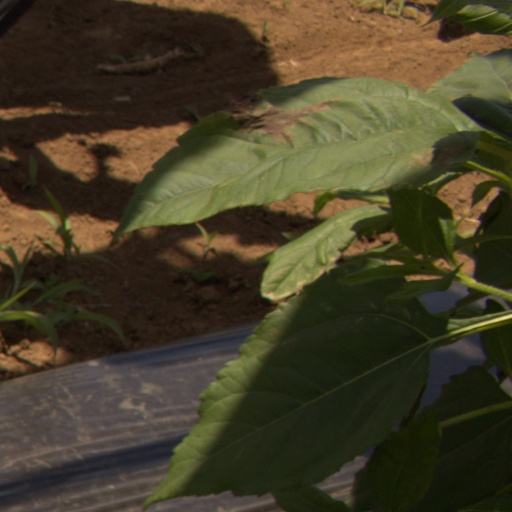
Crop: Jerusalem artichoke